Hicham Aboucherouane

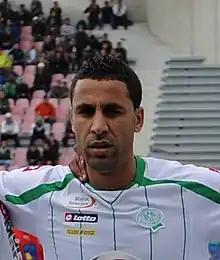
Aboucherouane in 2012

Hicham Aboucherouane (born 2 April 1981) is a Moroccan former professional footballer who played as a winger.